Mists: Charles Ives for Jazz Orchestra

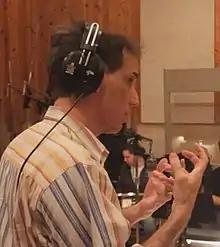
Cooper conducting the Mists recording session on April 4, 2014

Special note is to be taken in consideration of the album design due to its significance to Charles Ives and his catalogue of works. While in the process of producing the "Mists" album artwork and design during the summer of 2014, Executive producer Thomas Bellino and his wife Terry Lamacchia (professional photographer) ventured north to the Housatonic River near Stockbridge, Massachusetts. Early in the morning several cover photographs were taken for the CD package allowing for a 'Mist' to be available early at sunrise over the Housatonic River. The cover is entitled "The Housatanic at Stockbridge" taken in the mid-summer of 2014, directly related to the Charles Ives' work and the third movement of "Three Places in New England."